Aadharsam

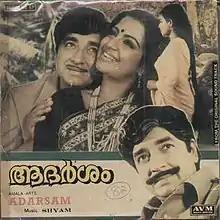

Aadharsam is a 1982 Indian Malayalam-language film directed by Joshiy and produced by M. D. George. The film stars Prem Nazir, Jayabharathi, Srividya and Menaka in the lead roles. The film has musical score by Shyam.